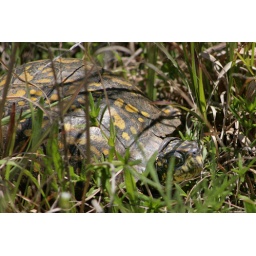
This turtle was trying to hide from me in the grass along the train tracks while i was exploring the stopped train